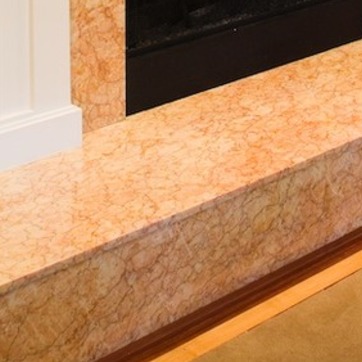
Material: polishedstone